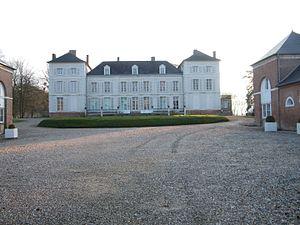
Château du Titre (Somme), façade nord.
Le Titre est une commune française située dans le département de la Somme en région Hauts-de-France.
Cet article recense de manière non exhaustive les châteaux, maisons fortes, mottes castrales, situés dans le département français de la Somme. Il est fait état des inscriptions et classements au titre des monuments historiques.